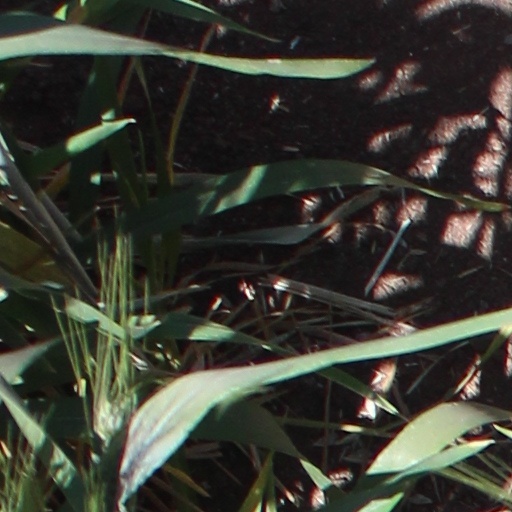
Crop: wheat